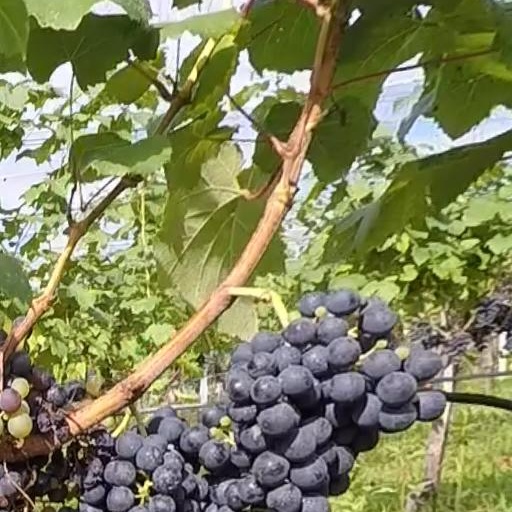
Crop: grape